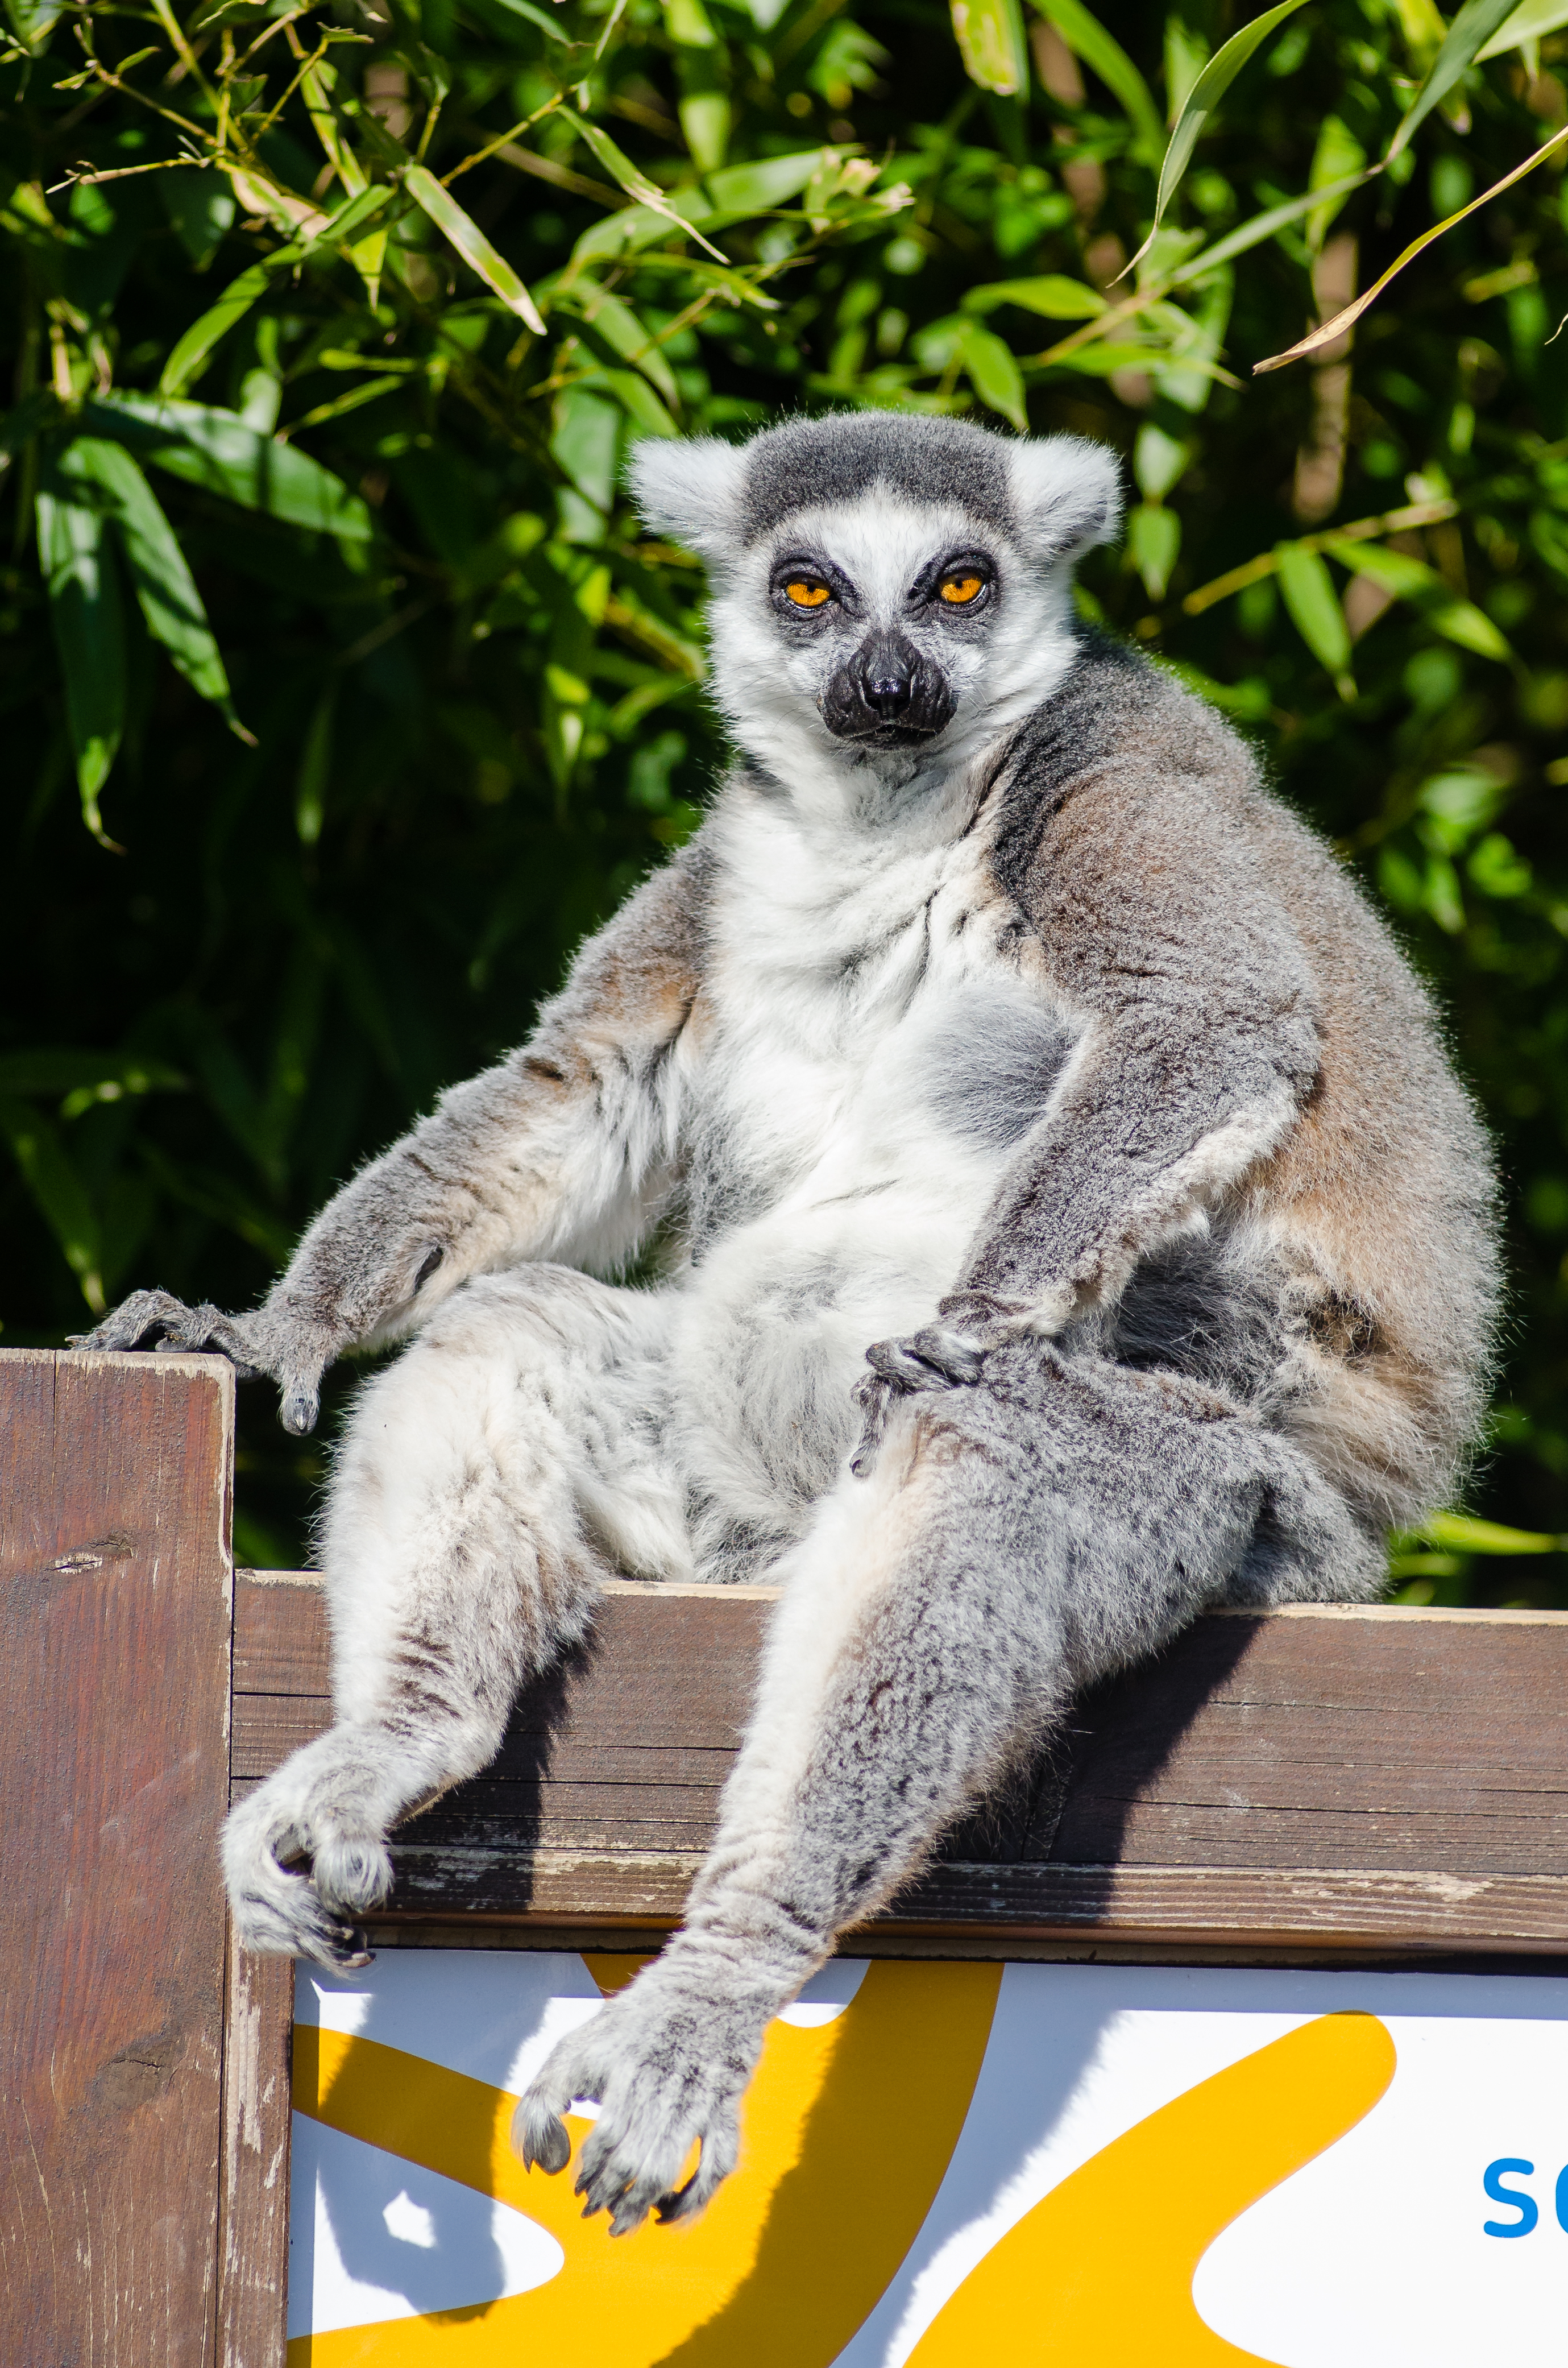
mammal, fauna, primate, vertebrate, lemur